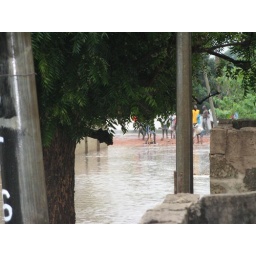
View from top of rubble pile over our fence looking down the street